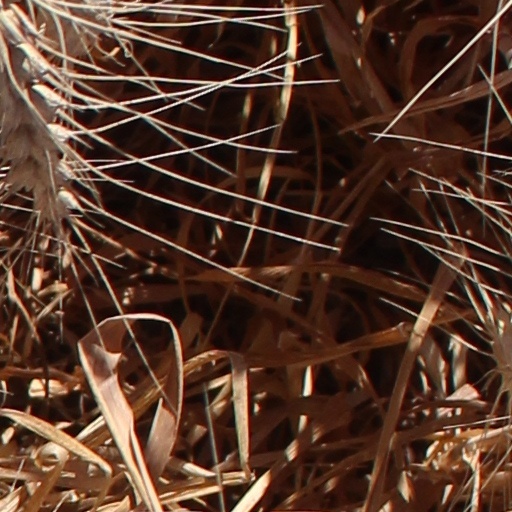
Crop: wheat